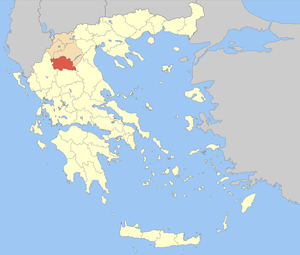
Le nome de Grevena est l’une des 54 préfectures de Grèce. Il fait partie de la périphérie de Macédoine-Occidentale. Son chef-lieu est Grevena. Ce nome fut créé en 1967 à partir du nome de Grevena-Kozani dont Kozani était le chef-lieu. Il est entouré des nomes de Ioannina à l'ouest, de Kastoria au nord-ouest, de Kozani au nord et à l'est, de Larissa au sud-est, et de Trikala au sud.